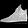
Label: Ankle boot